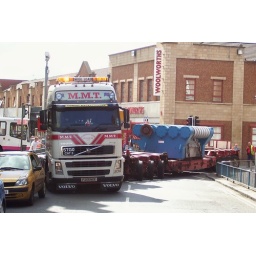
alway someone leaves the car parked on double yellow and never a traffic warden around when you need on